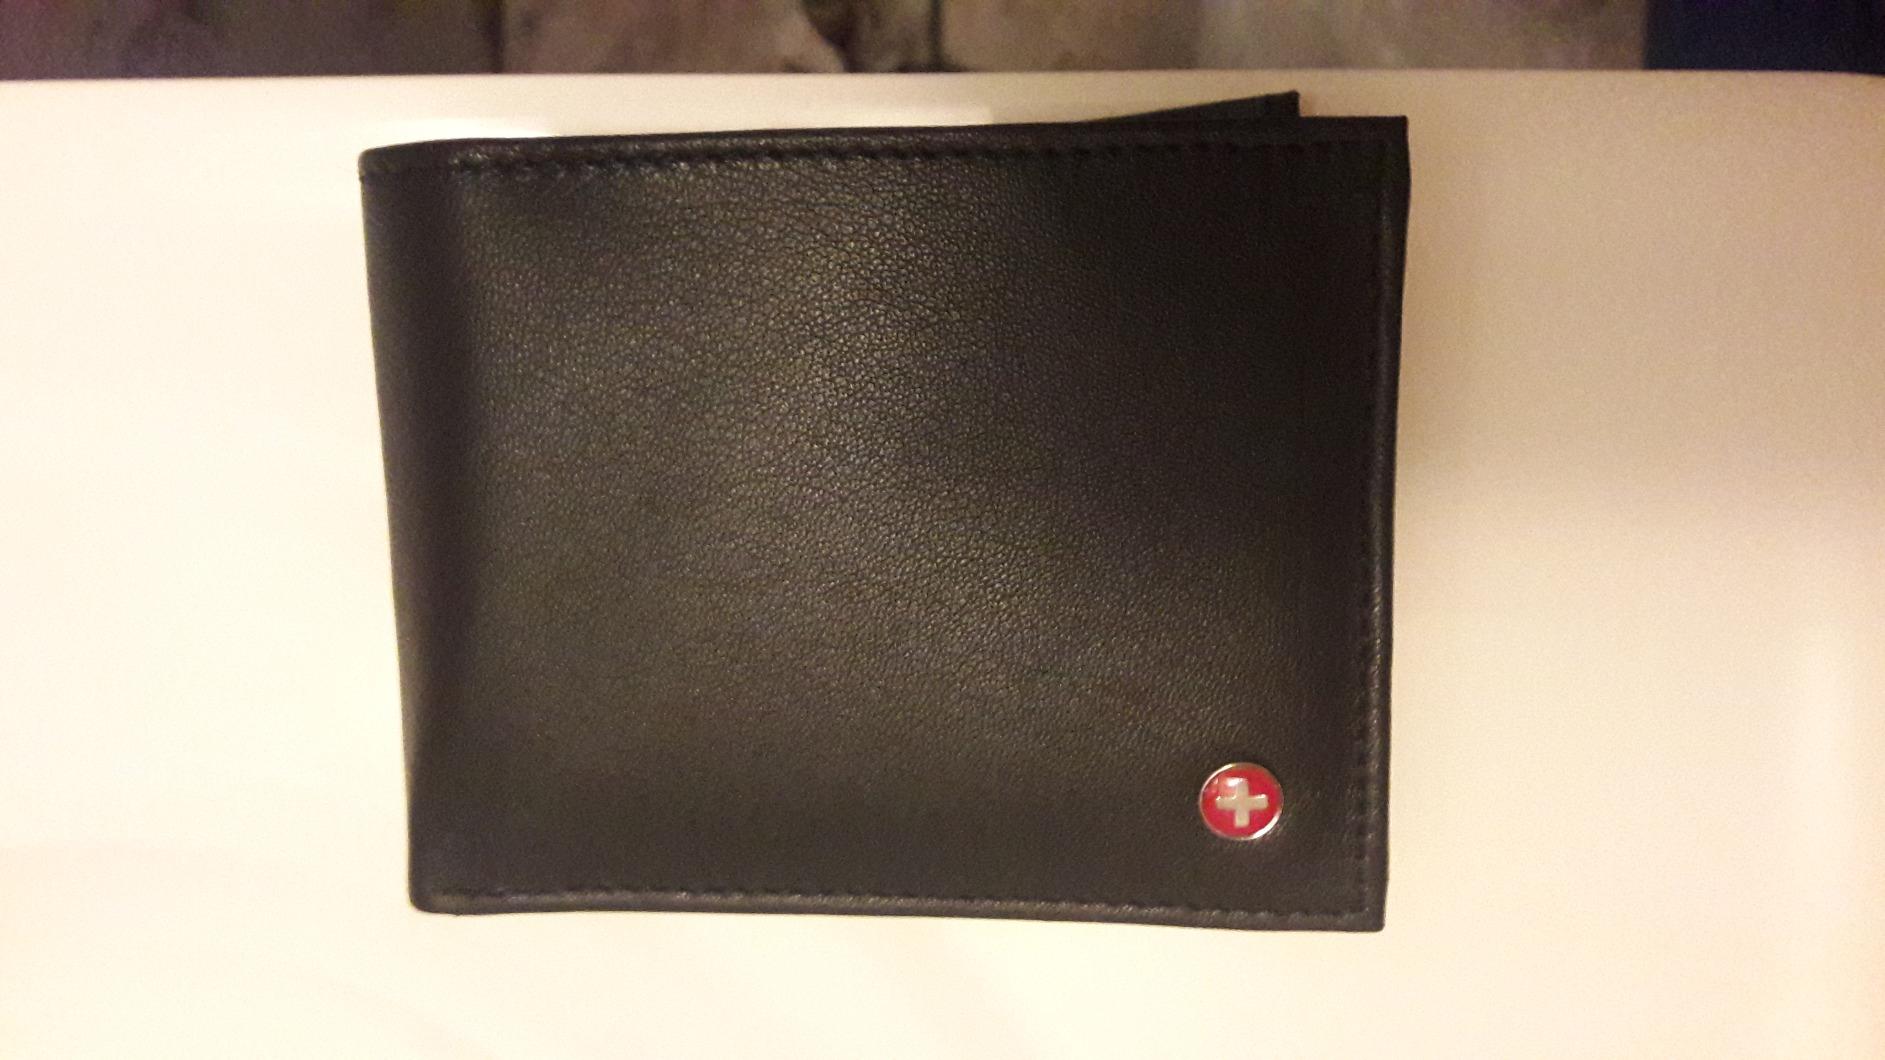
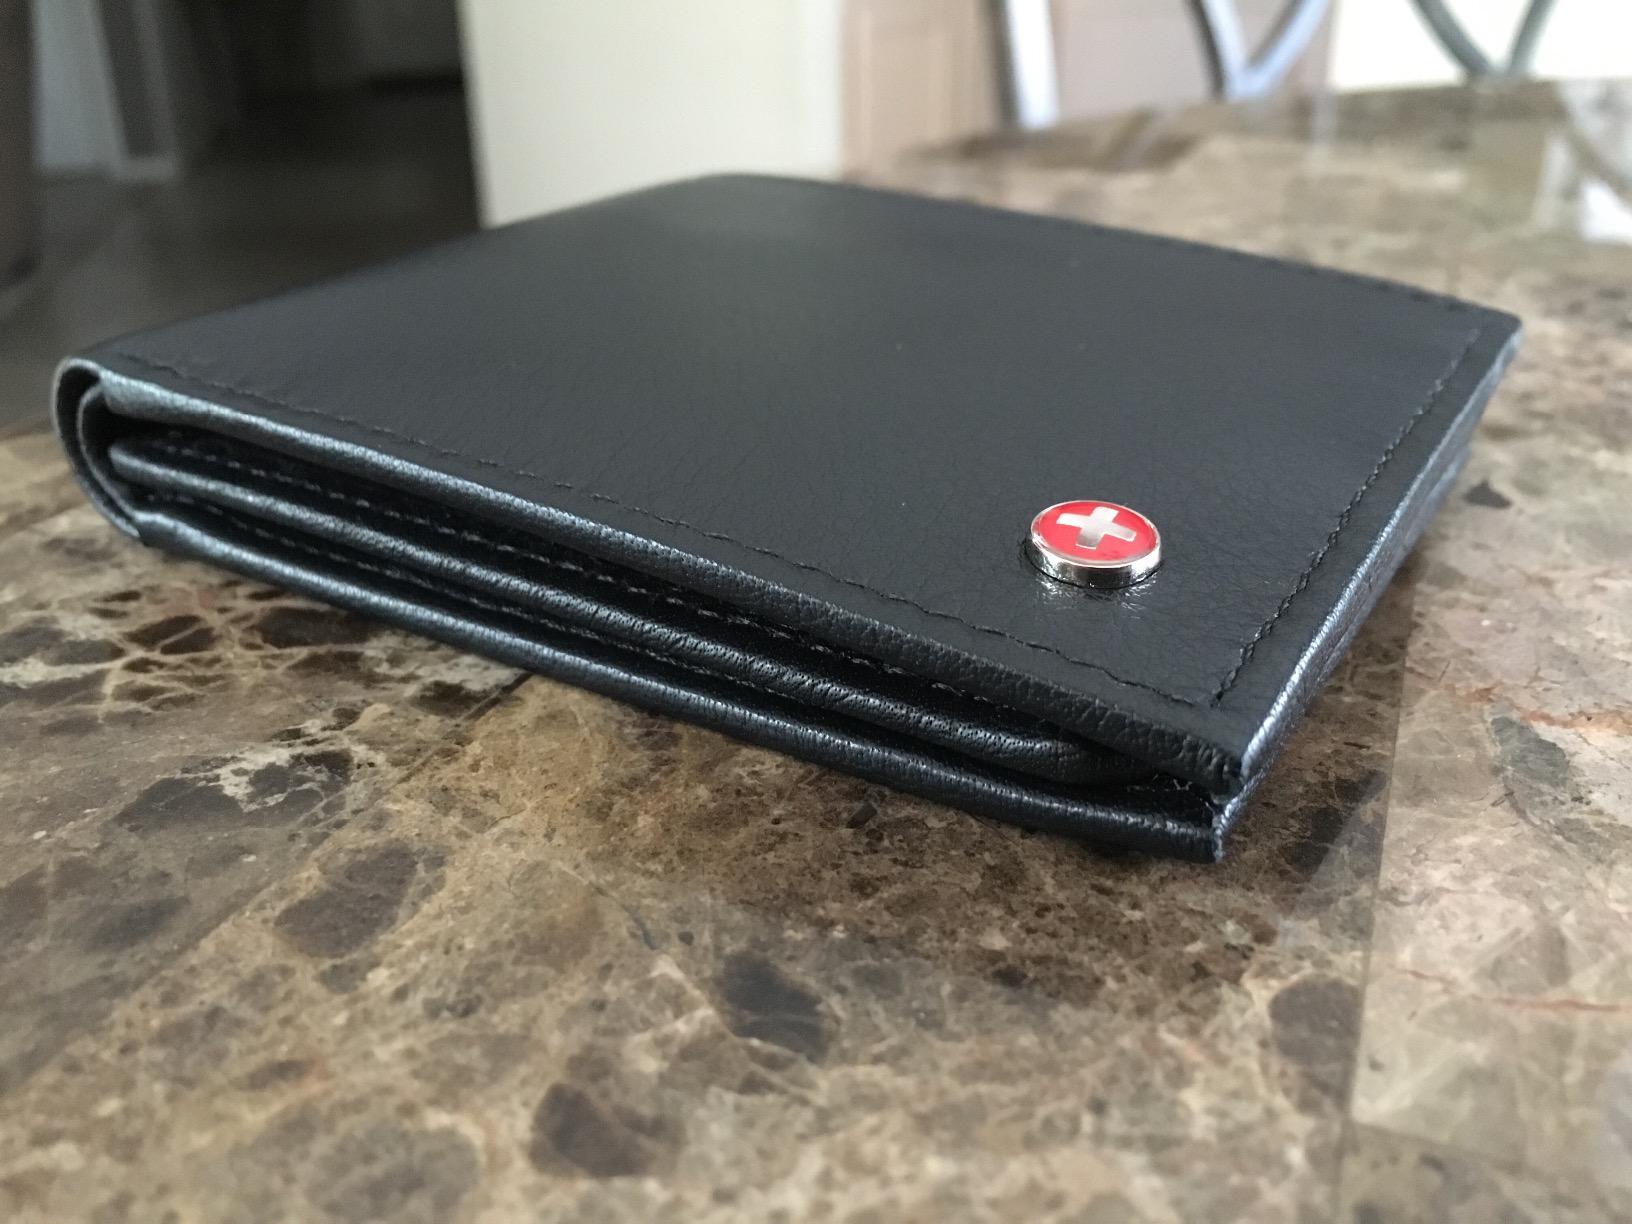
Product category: accessories_wallet
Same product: yes